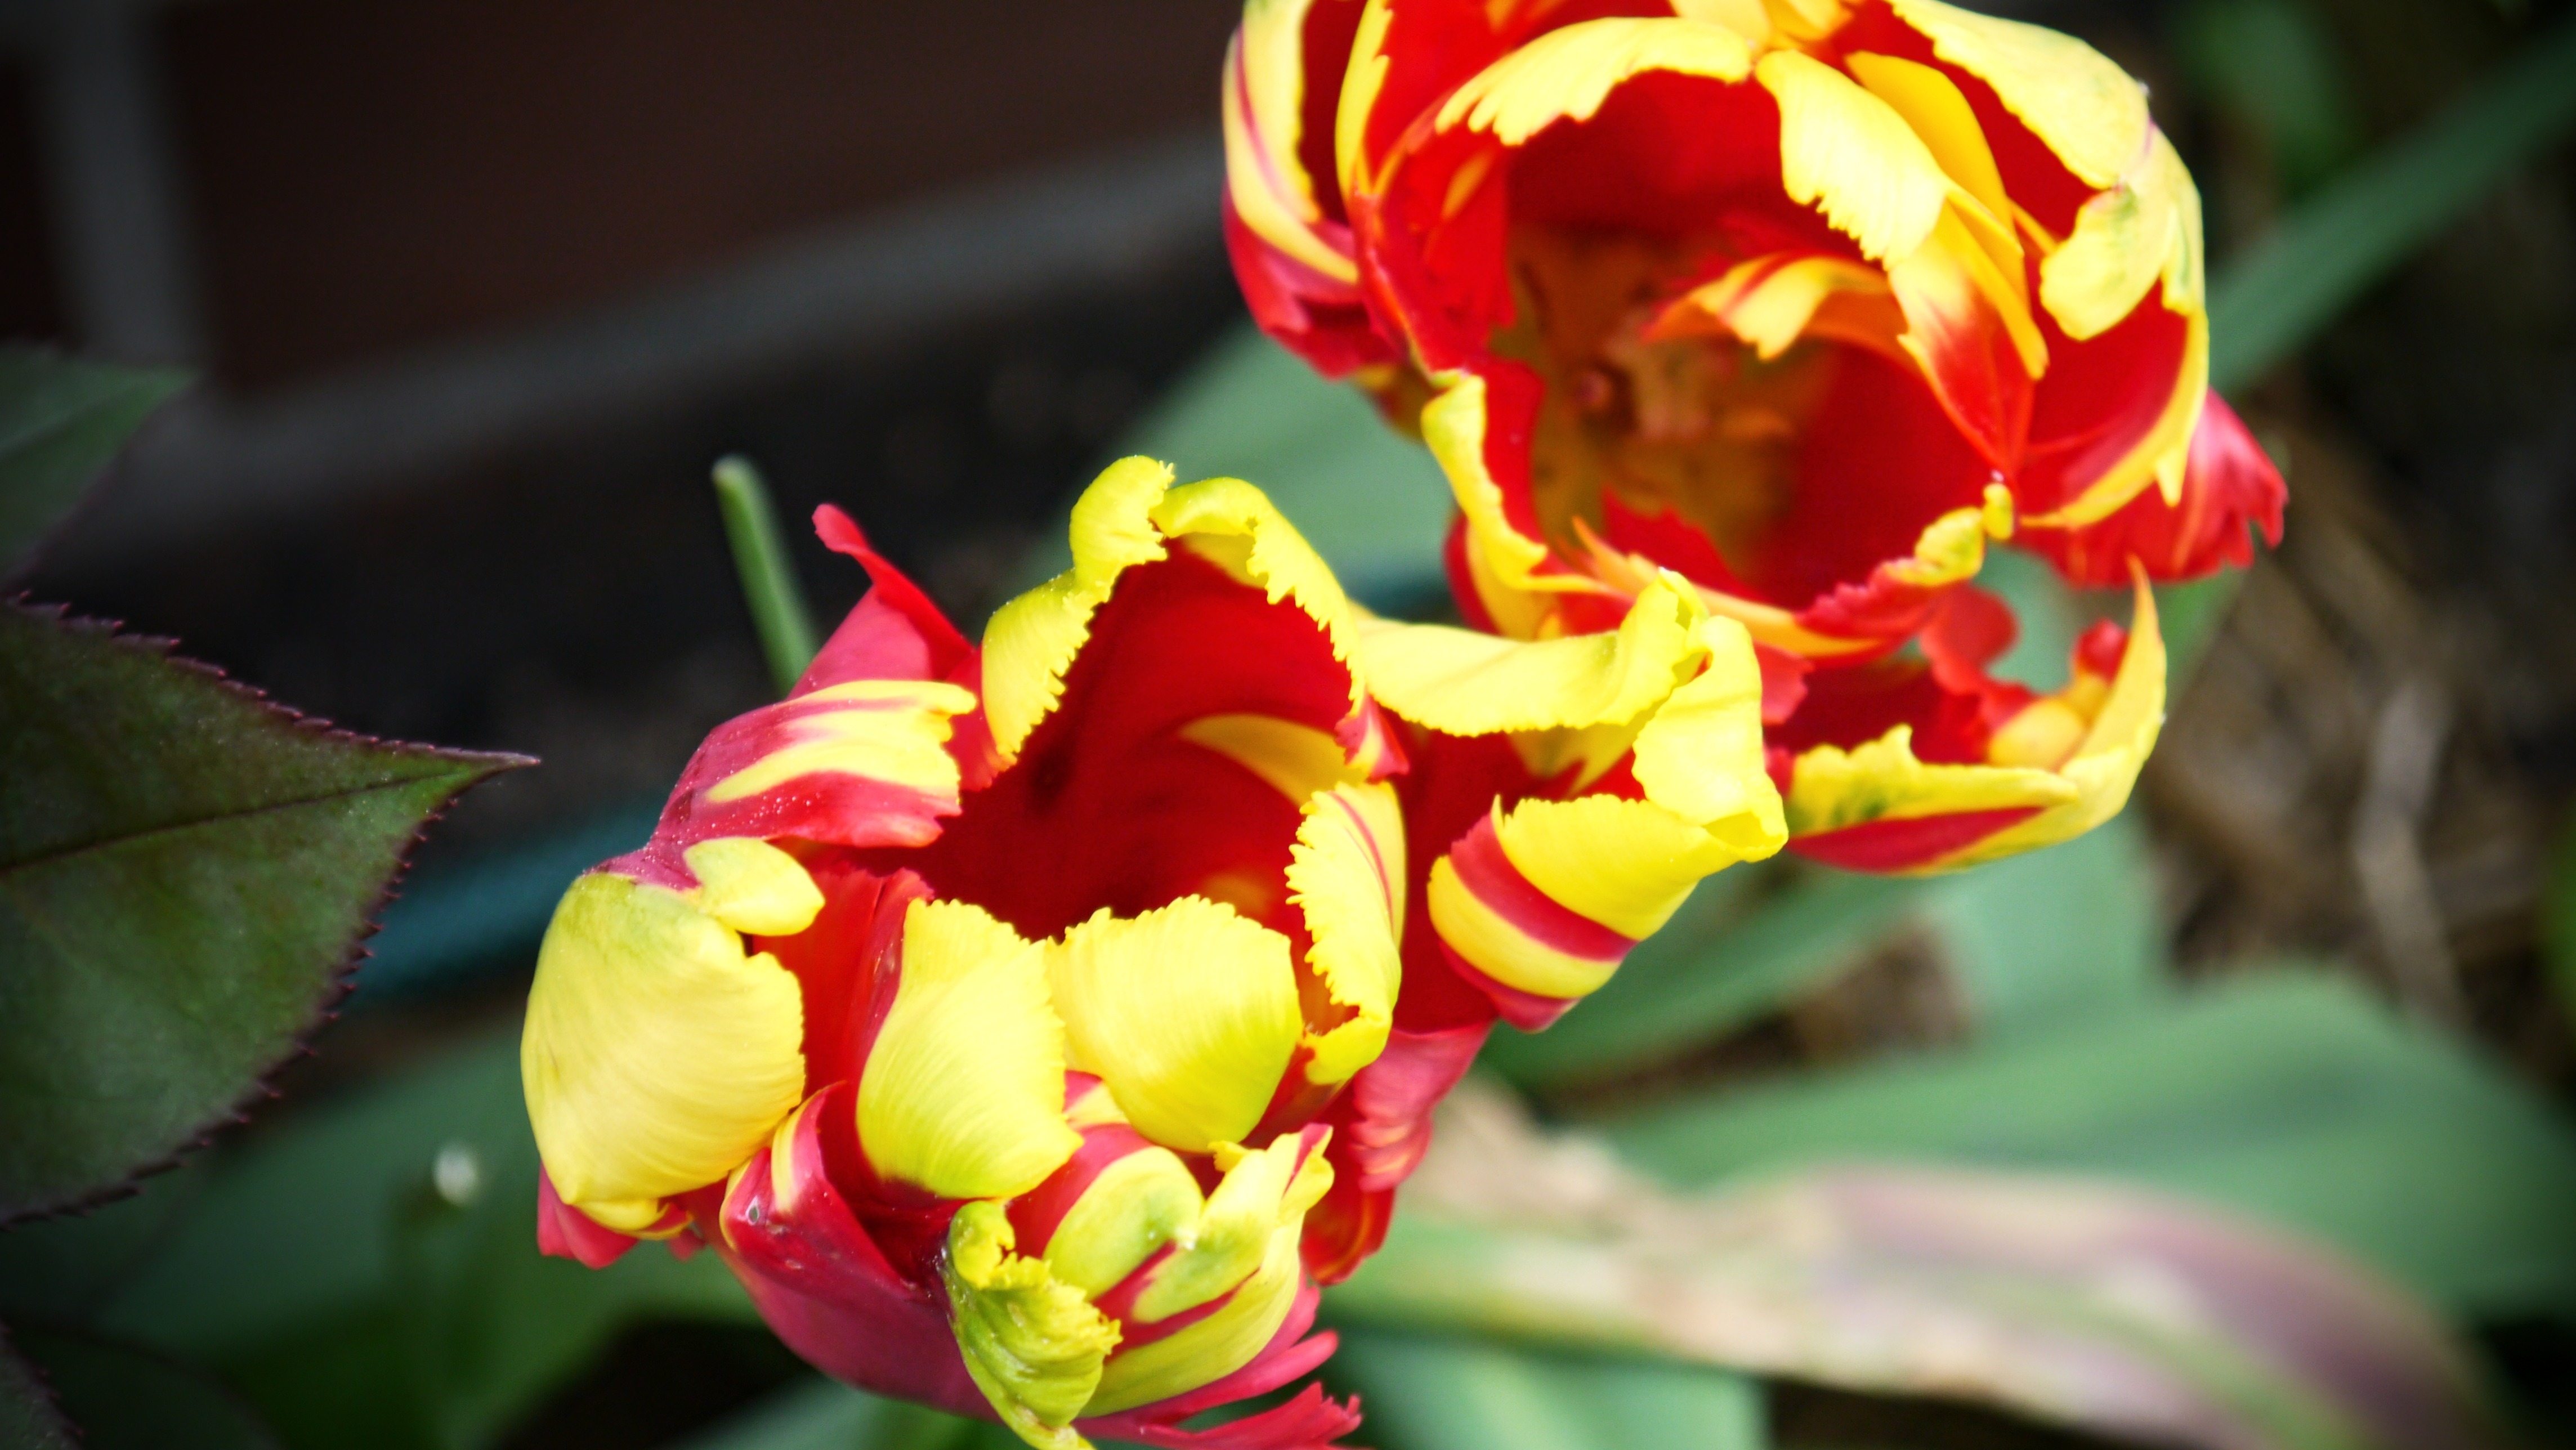
nature, blossom, plant, flower, petal, tulip, spring, red, botany, yellow, flora, flowers, macro photography, flowering plant, land plant